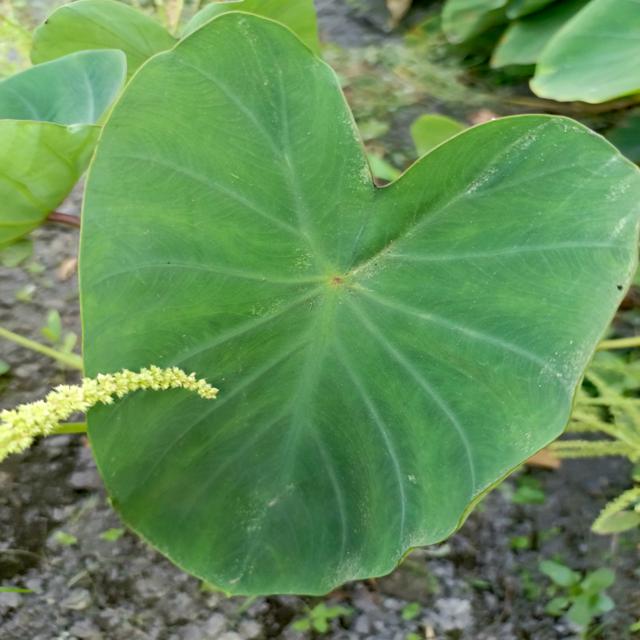
Label: Healthy